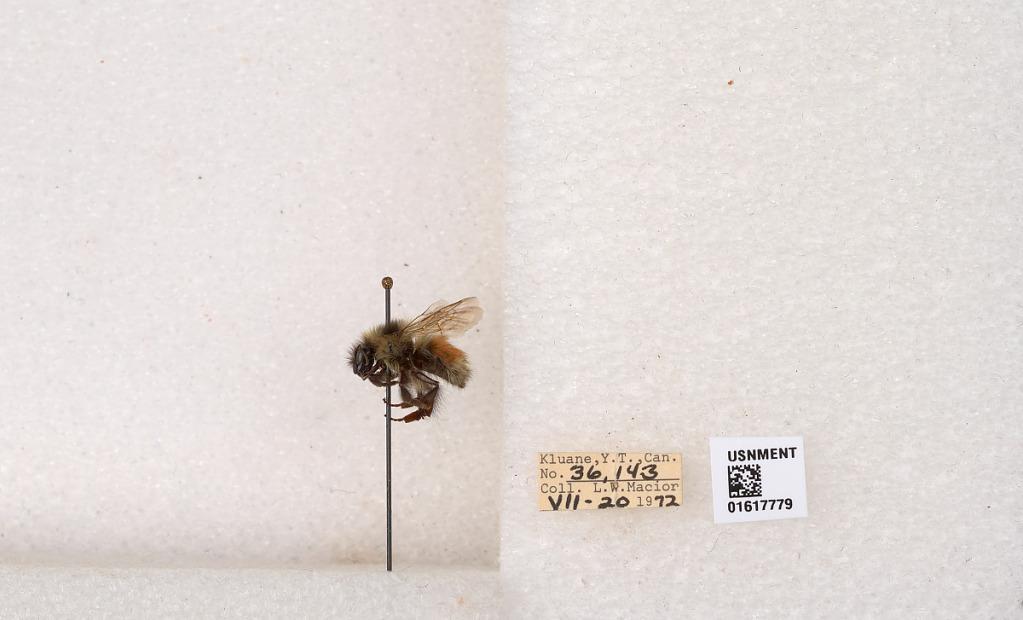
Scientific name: Bombus (Pyrobombus) sylvicola Kirby
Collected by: L. Macior
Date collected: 1972-7-20
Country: Canada
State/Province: Yukon Teritory
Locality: Kluane National Park and Reserve
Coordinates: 60.7493, -139.504